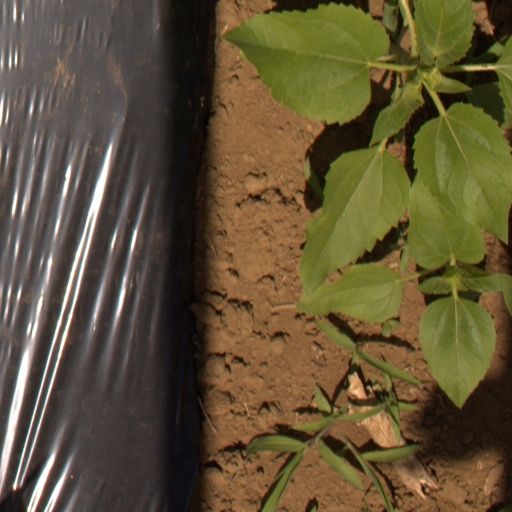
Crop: Jerusalem artichoke